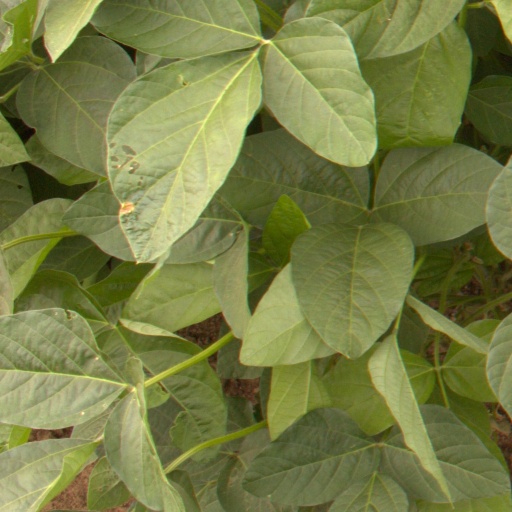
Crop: soybean